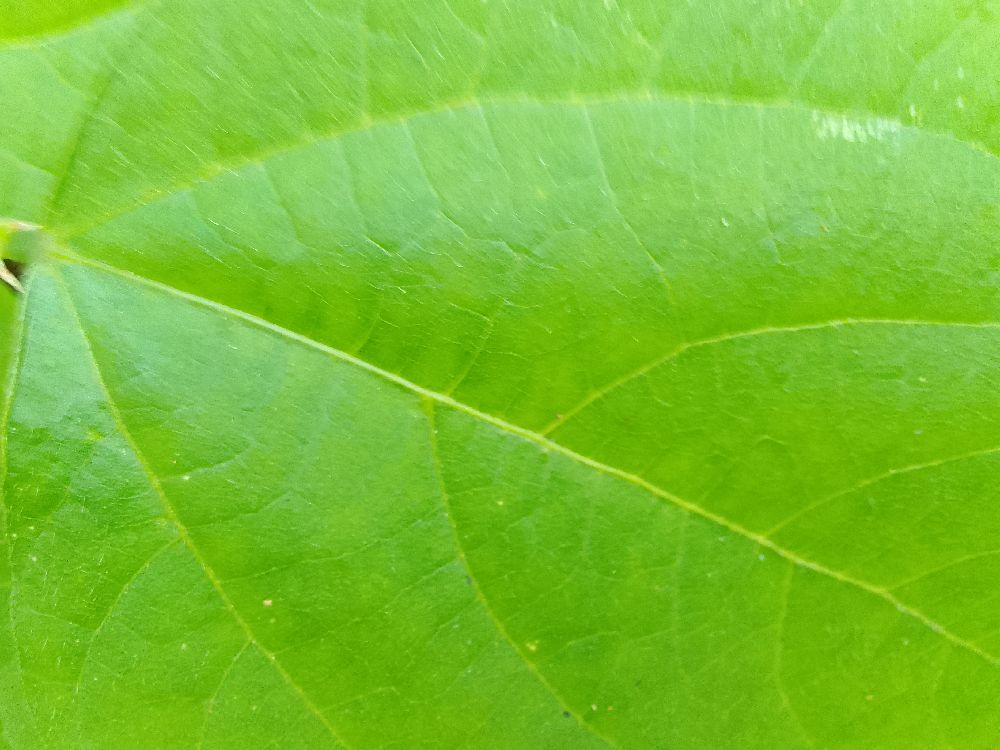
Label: healthy